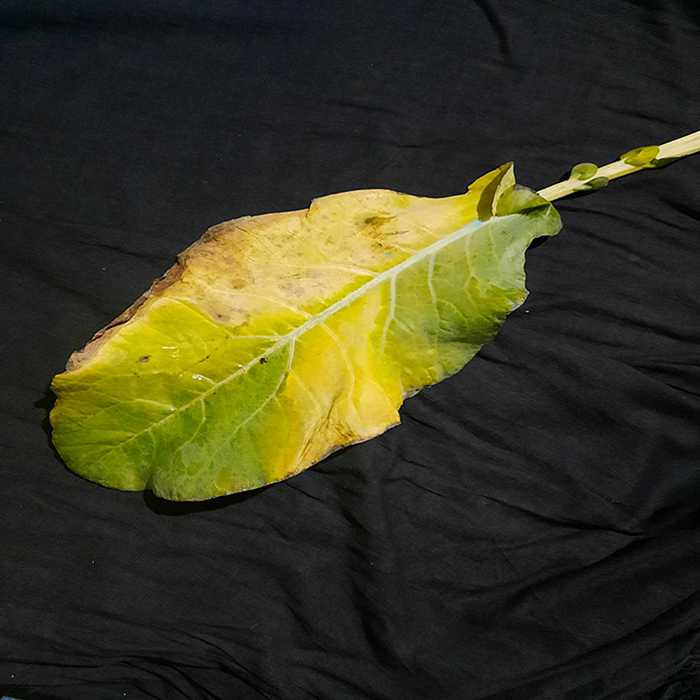
Plant: Cauliflower
Label: Black Rot